Georgi Dimitrov

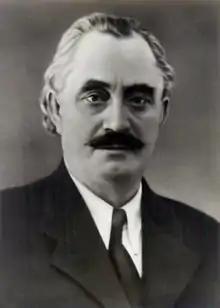
Dimitrov in 1940

Georgi Dimitrov Mihaylov also known as Georgiy Mihaylovich Dimitrov (18 June 1882 – 2 July 1949), was a Bulgarian communist politician who served as General Secretary of the Central Committee of the Bulgarian Communist Party from 1933 to 1949, and the first leader of the Communist People's Republic of Bulgaria from 1946 to 1949. From 1935 to 1943, he was the General Secretary of the Communist International.